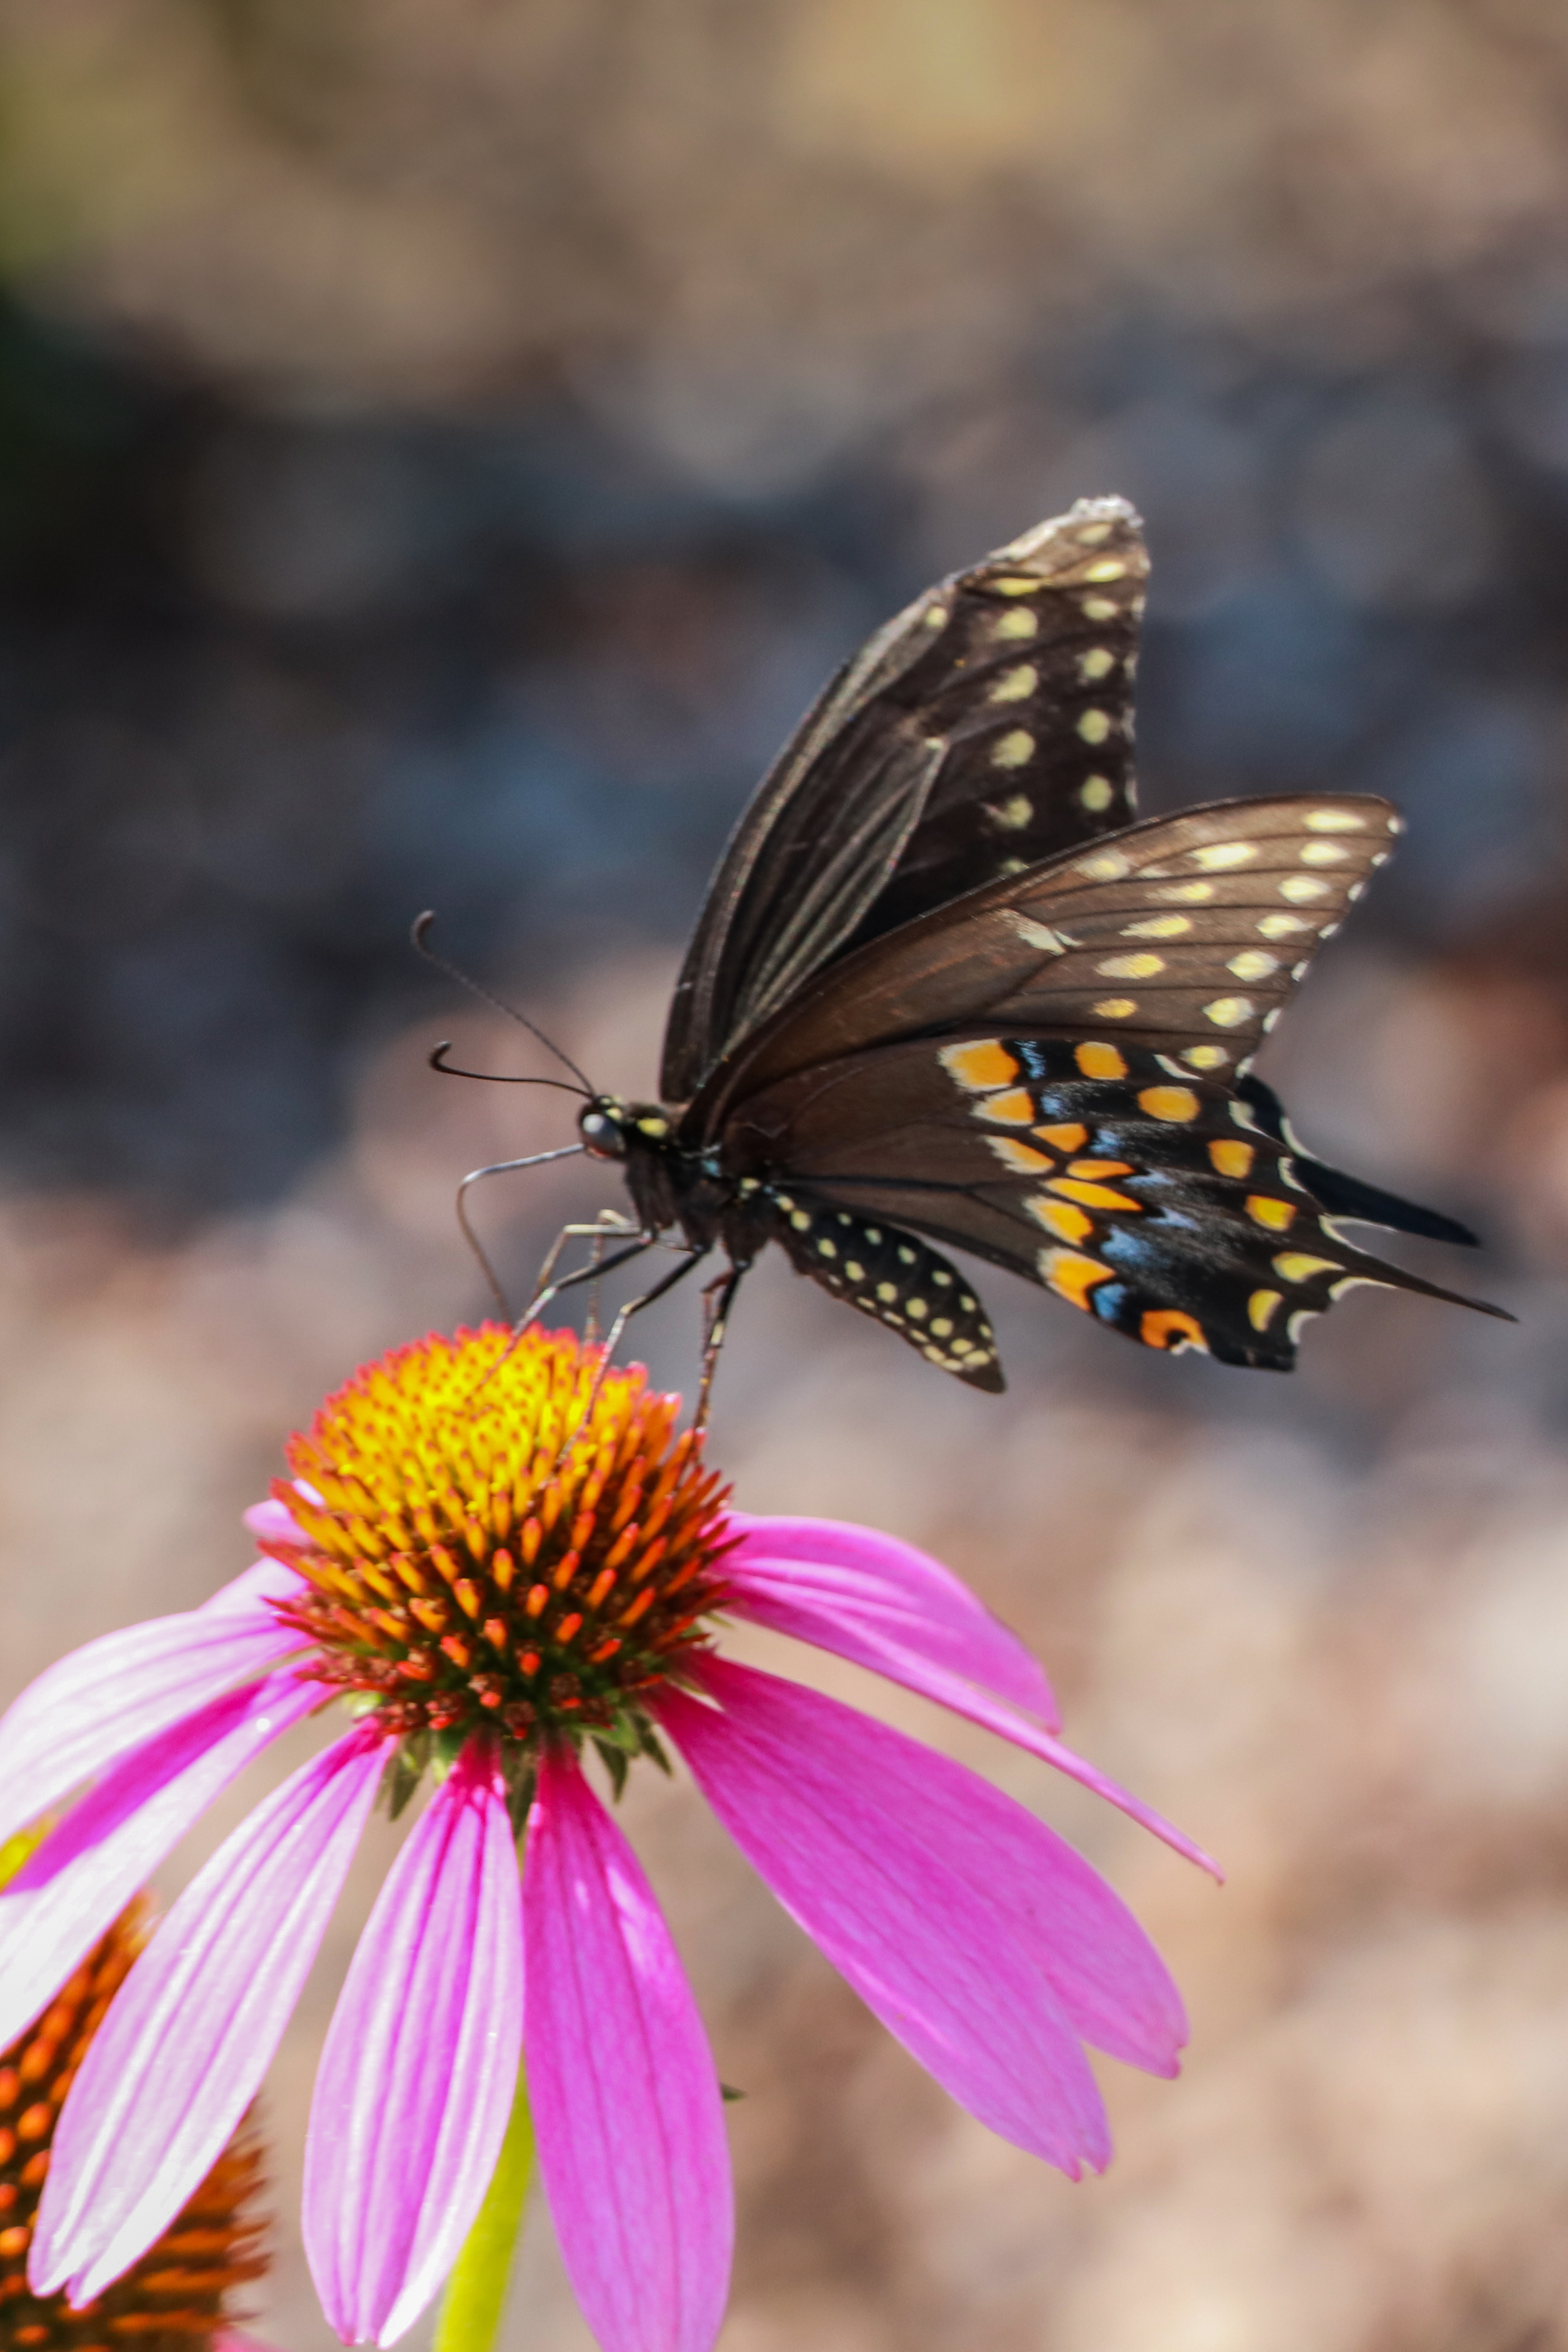
flower, yellow, insect, butterfly, plant, pollinator, purple coneflower, arthropod, petal, nature, moths and butterflies, organism, flowering plant, macro photography, wing, pollen, pest, swallowtail butterfly, wildlife, annual plant, spring, invertebrate, daisy family, wildflower, moth, herbaceous plant, Pedicel, plant stem, brush footed butterfly, lycaenid, Forb, Apatura, net winged insects, riodinidae, pieridae, tachinidae, buddleia